Peter Ostroushko

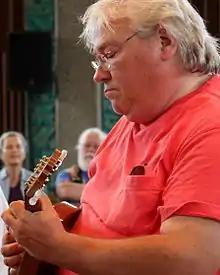
Peter Ostroushko playing mandolin in 2014

Peter Ostroushko (August 12, 1953 – February 24, 2021) was an American violinist and mandolinist. He performed regularly on the radio program "A Prairie Home Companion" and with a variety of bands and orchestras in Minneapolis–Saint Paul and nationally. He won a regional Emmy Award for he composed for the documentary series "Minnesota: A History of the Land" (2005).